Nude per l'assassino

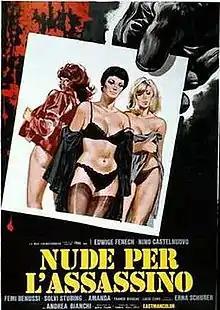
Italian poster

Nude per l'assassino (English: Strip Nude for Your Killer) is a 1975 "giallo" film directed by Andrea Bianchi. Written by Massimo Felisatti, the film stars Nino Castelnuovo, Edwige Fenech and Solvi Stubing, and features music by Berto Pisano. "Nude per l'assassino" has received mixed reviews from critics.